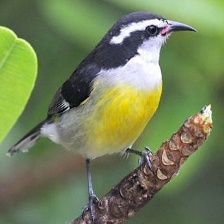
Species: BANANAQUIT
Scientific name: COEREBA FLAVEOLA